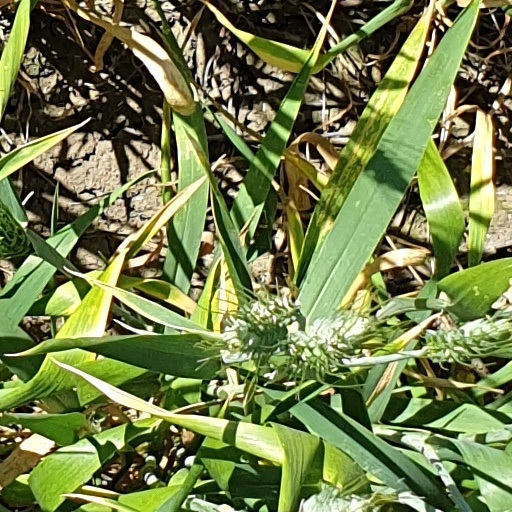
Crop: wheat